Kattoor Narayana Pillai

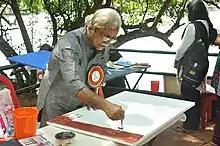
Kattoor G Narayana Pillai at Kollam Fest 2011, National Painters camp

Kattoor Narayana Pillai (born 1946) is an artist and former chairman of Kerala Lalithakala Akademi. He has experimented with almost all media in painting during his three-decade-long career as an artist and art academician. He is the former principal of the College of Fine Arts, Thiruvananthapuram.